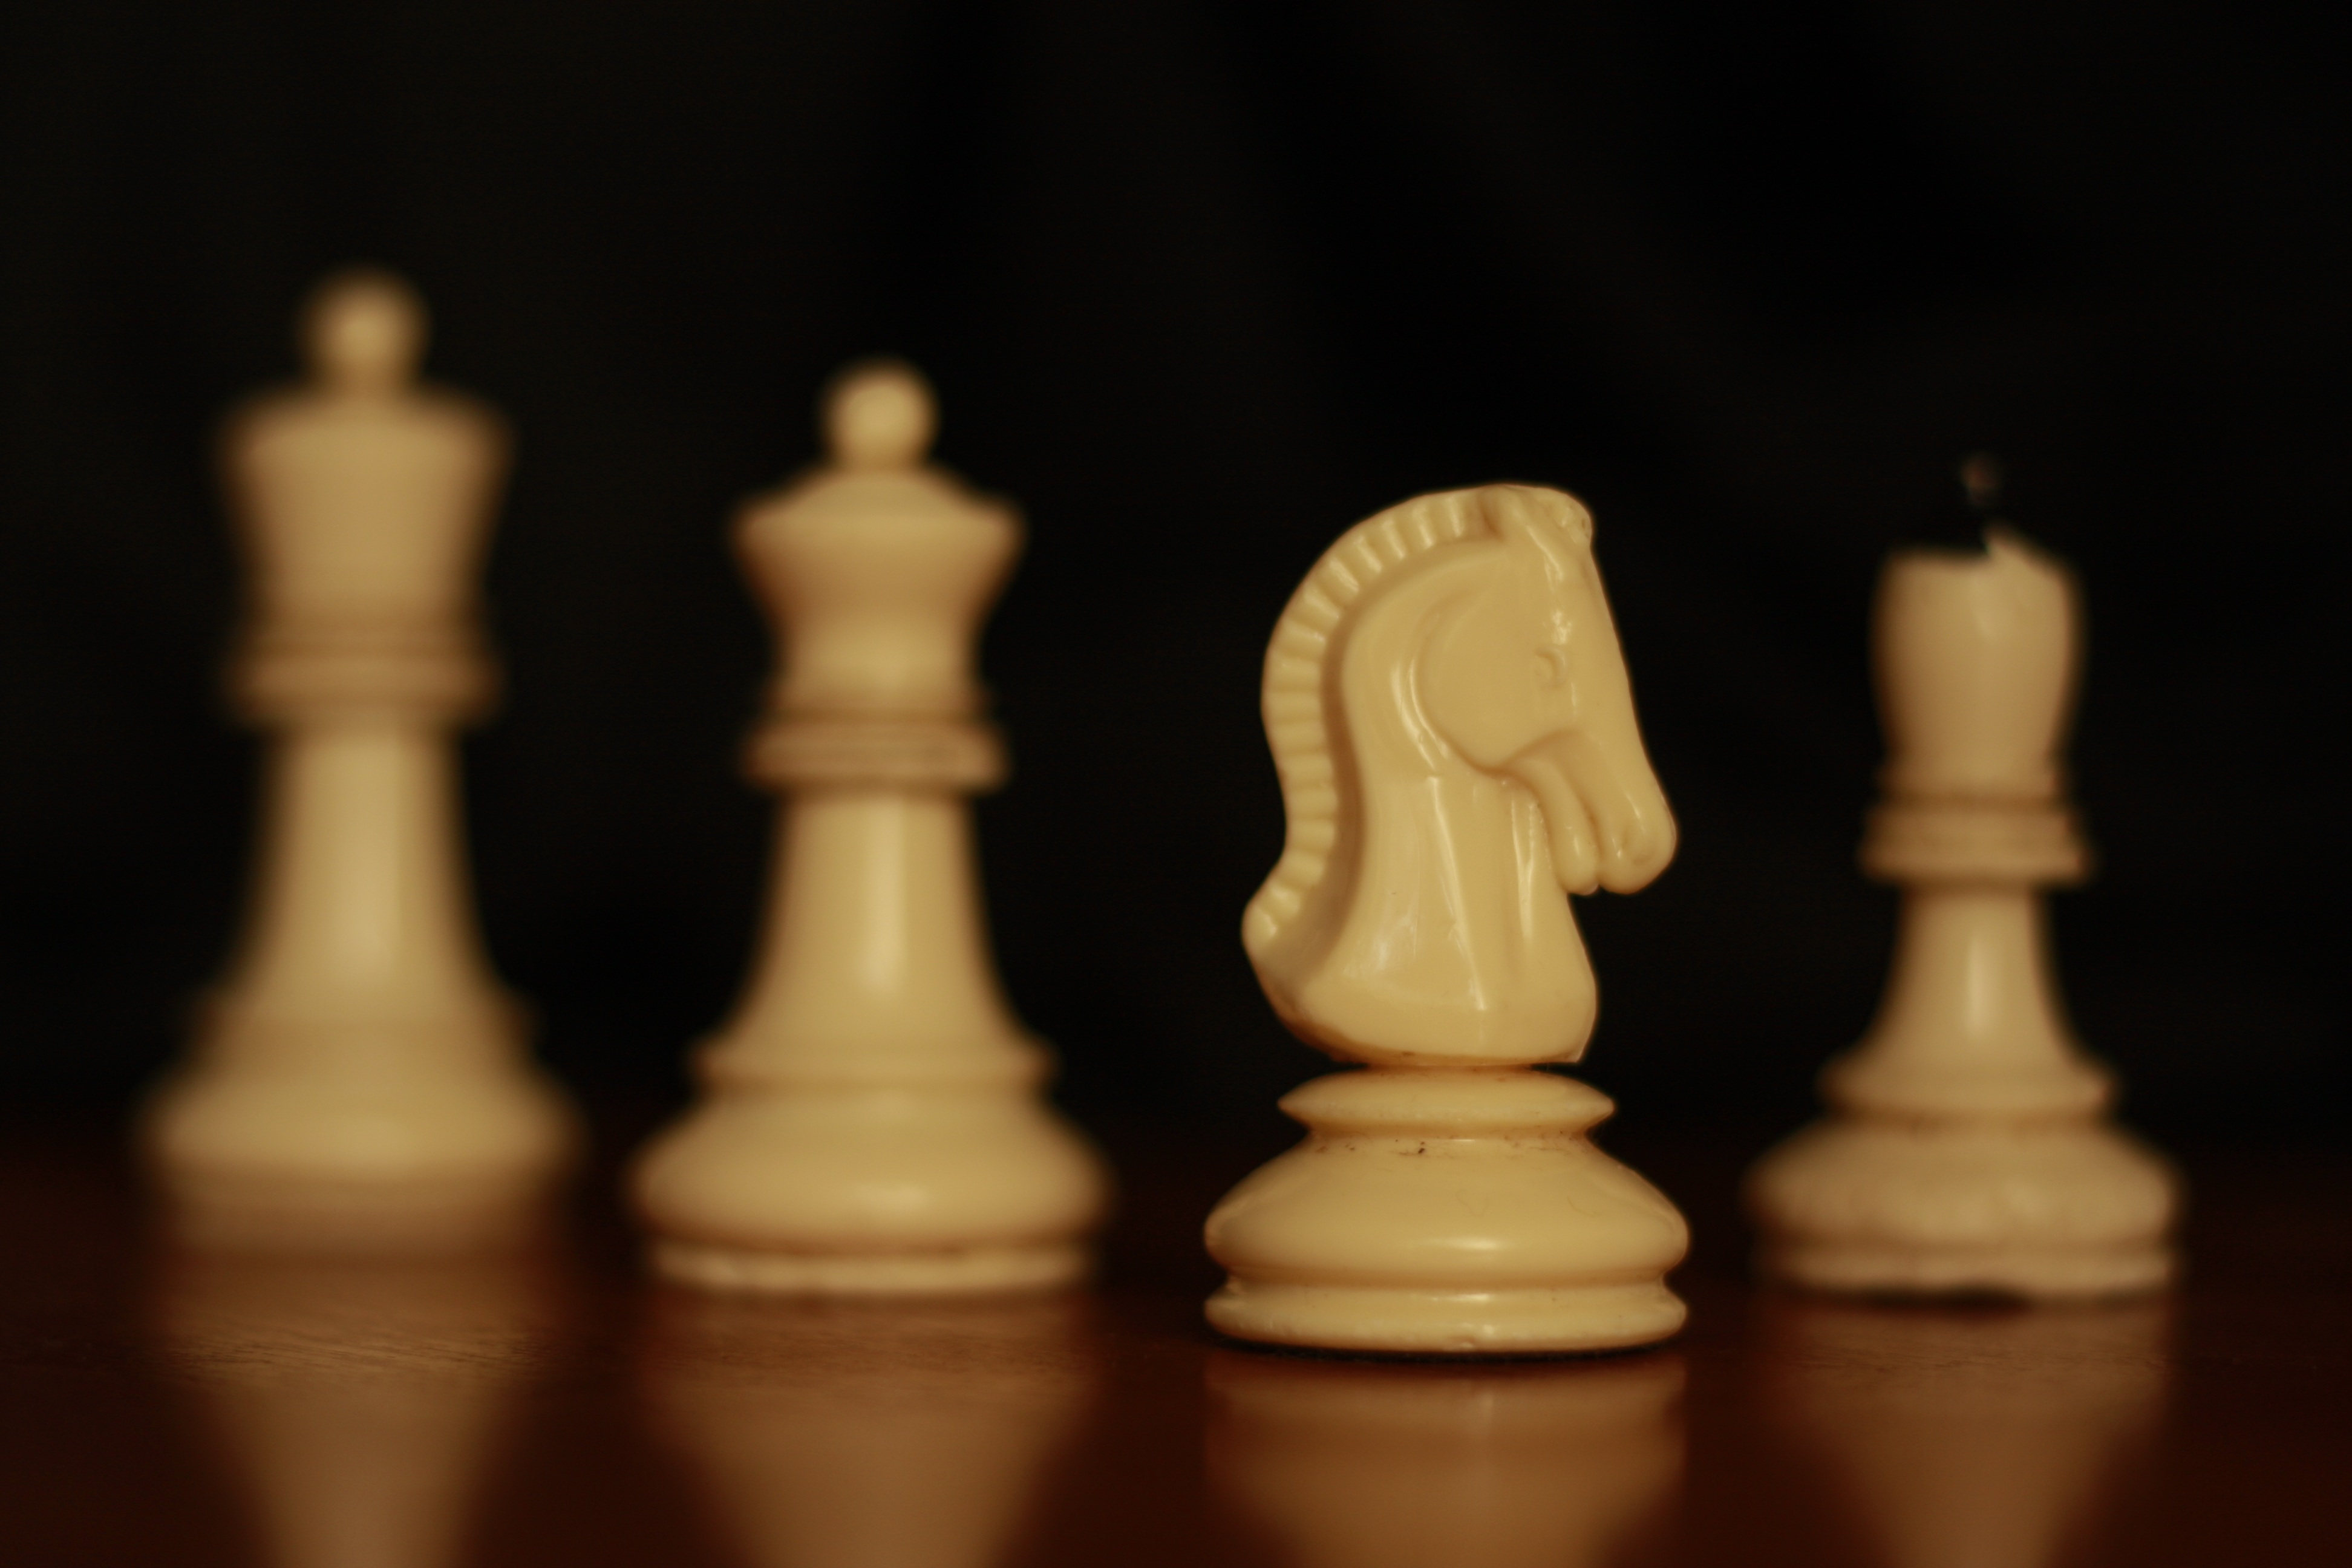
board, sport, game, play, recreation, symbol, horse, leisure, board game, competition, sports, chess, queen, strategy, chessboard, move, games, indoor games and sports, tabletop game